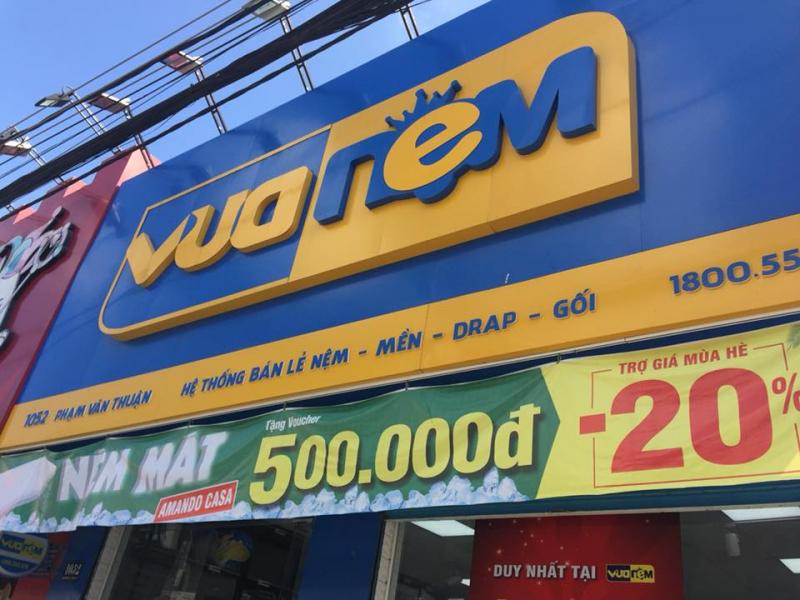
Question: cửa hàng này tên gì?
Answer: vua nệm